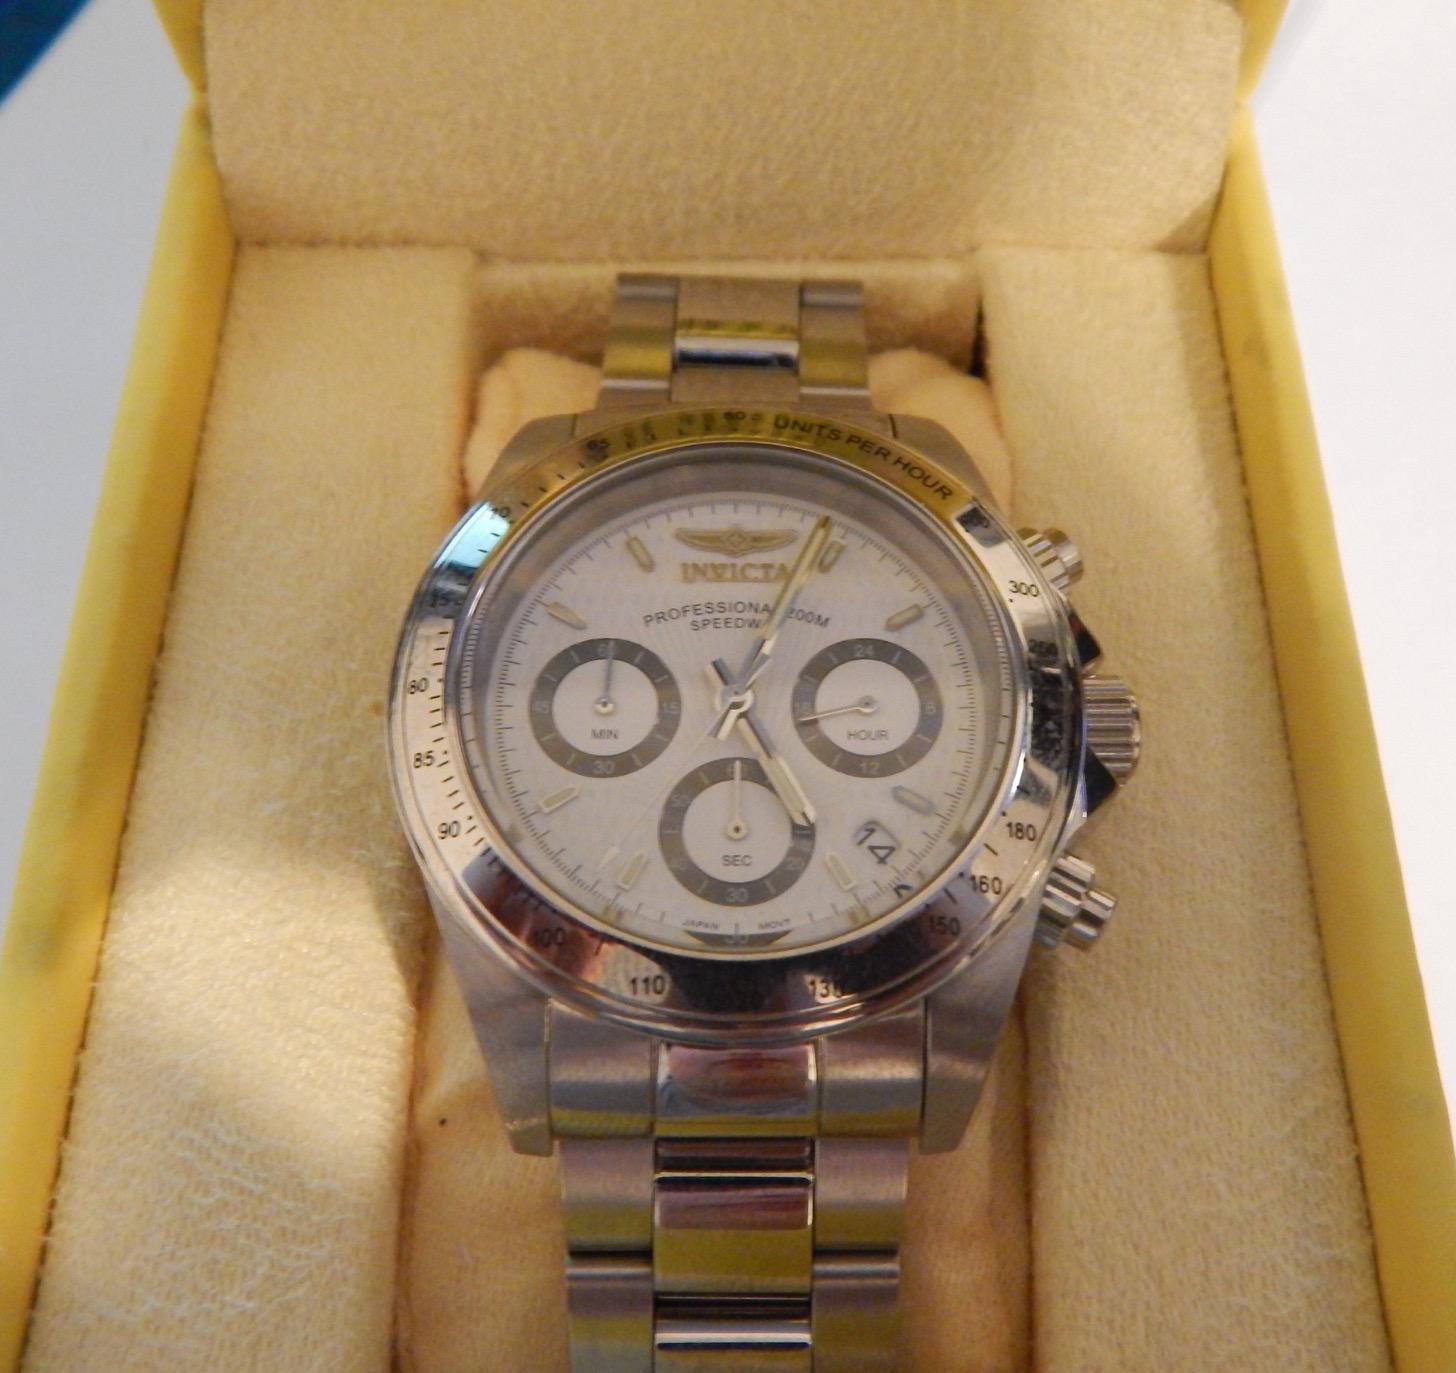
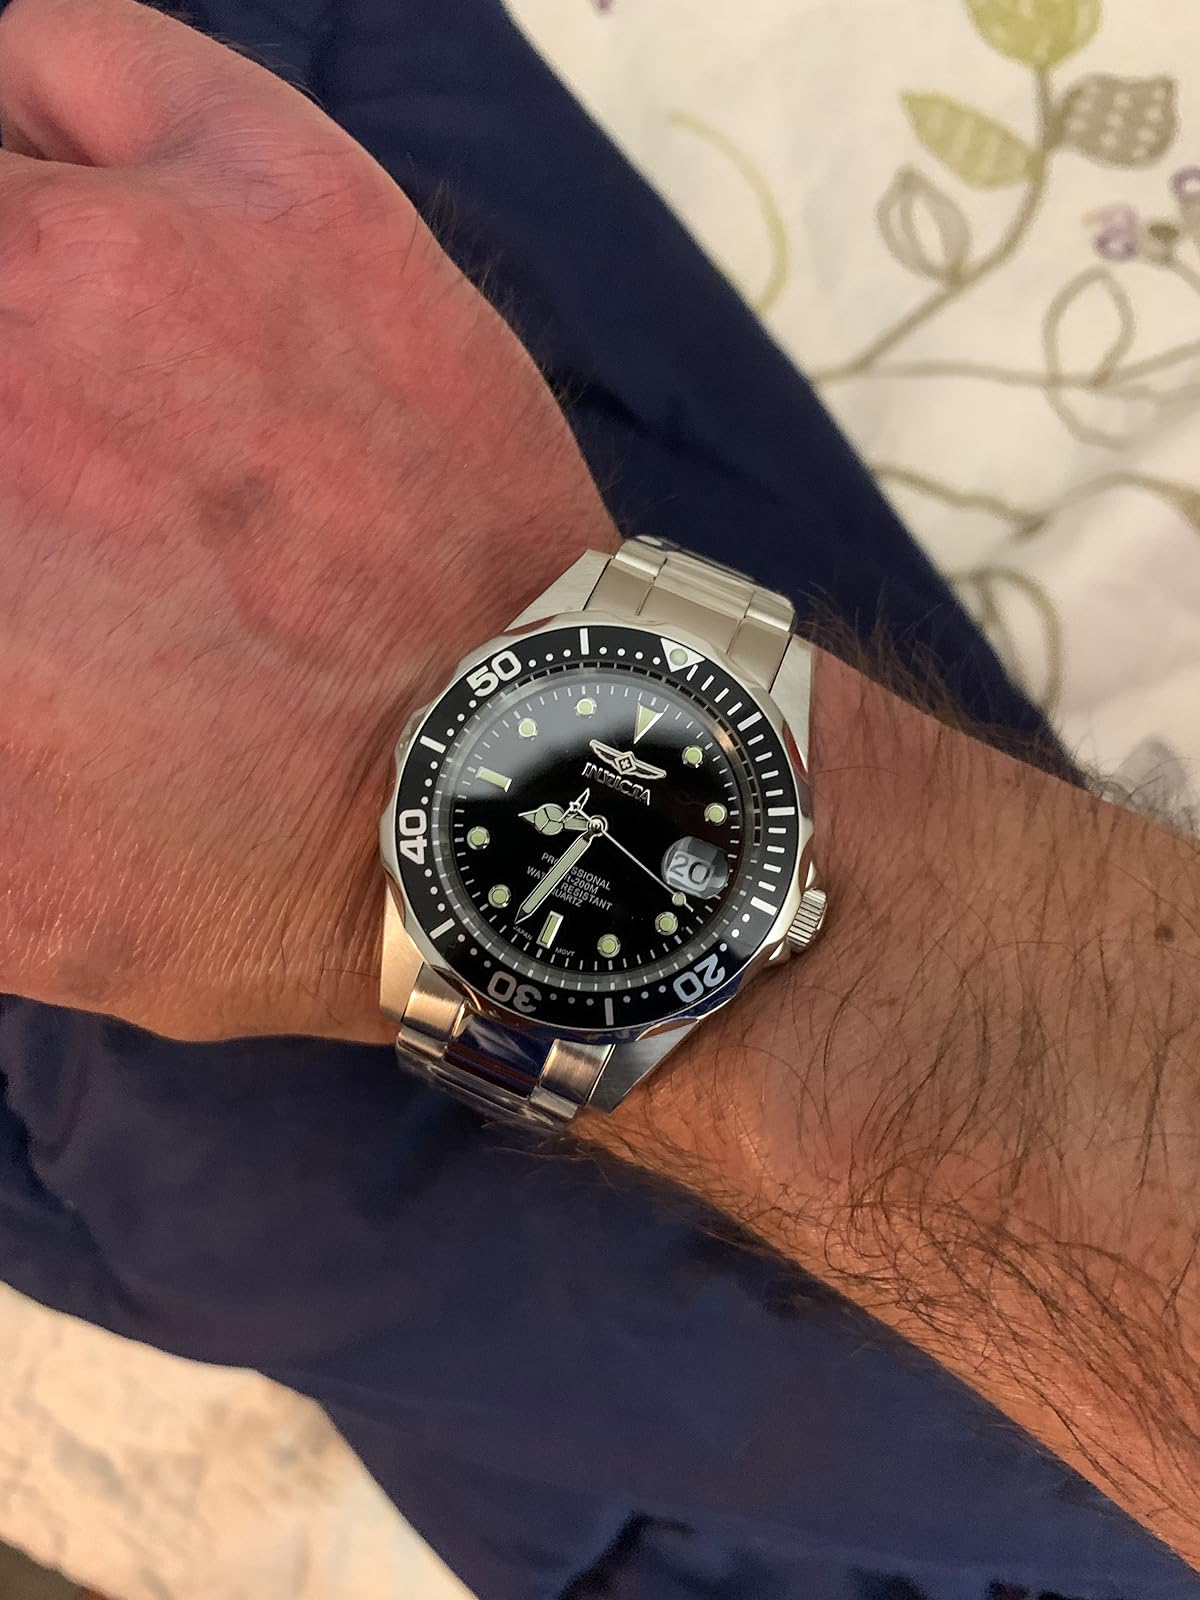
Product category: accessories_watch
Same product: no